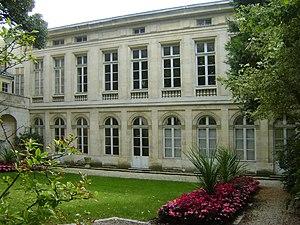
Hôtel Fleuriau de la Rochelle au 10 rue Fleuriau. XVIIIème siècle. Façade sur jardin coté rue Gargoulleau. Devenu aujourd'hui le Musée du Nouveau Monde.
Le musée du Nouveau Monde est un musée situé à La Rochelle, en Charente-Maritime installé dans l’Hôtel de Fleuriau.